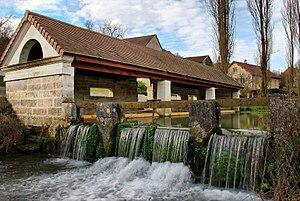
Le lavoir de Grandfontaine
Grandfontaine est une commune française située dans le département du Doubs, en région Bourgogne-Franche-Comté.